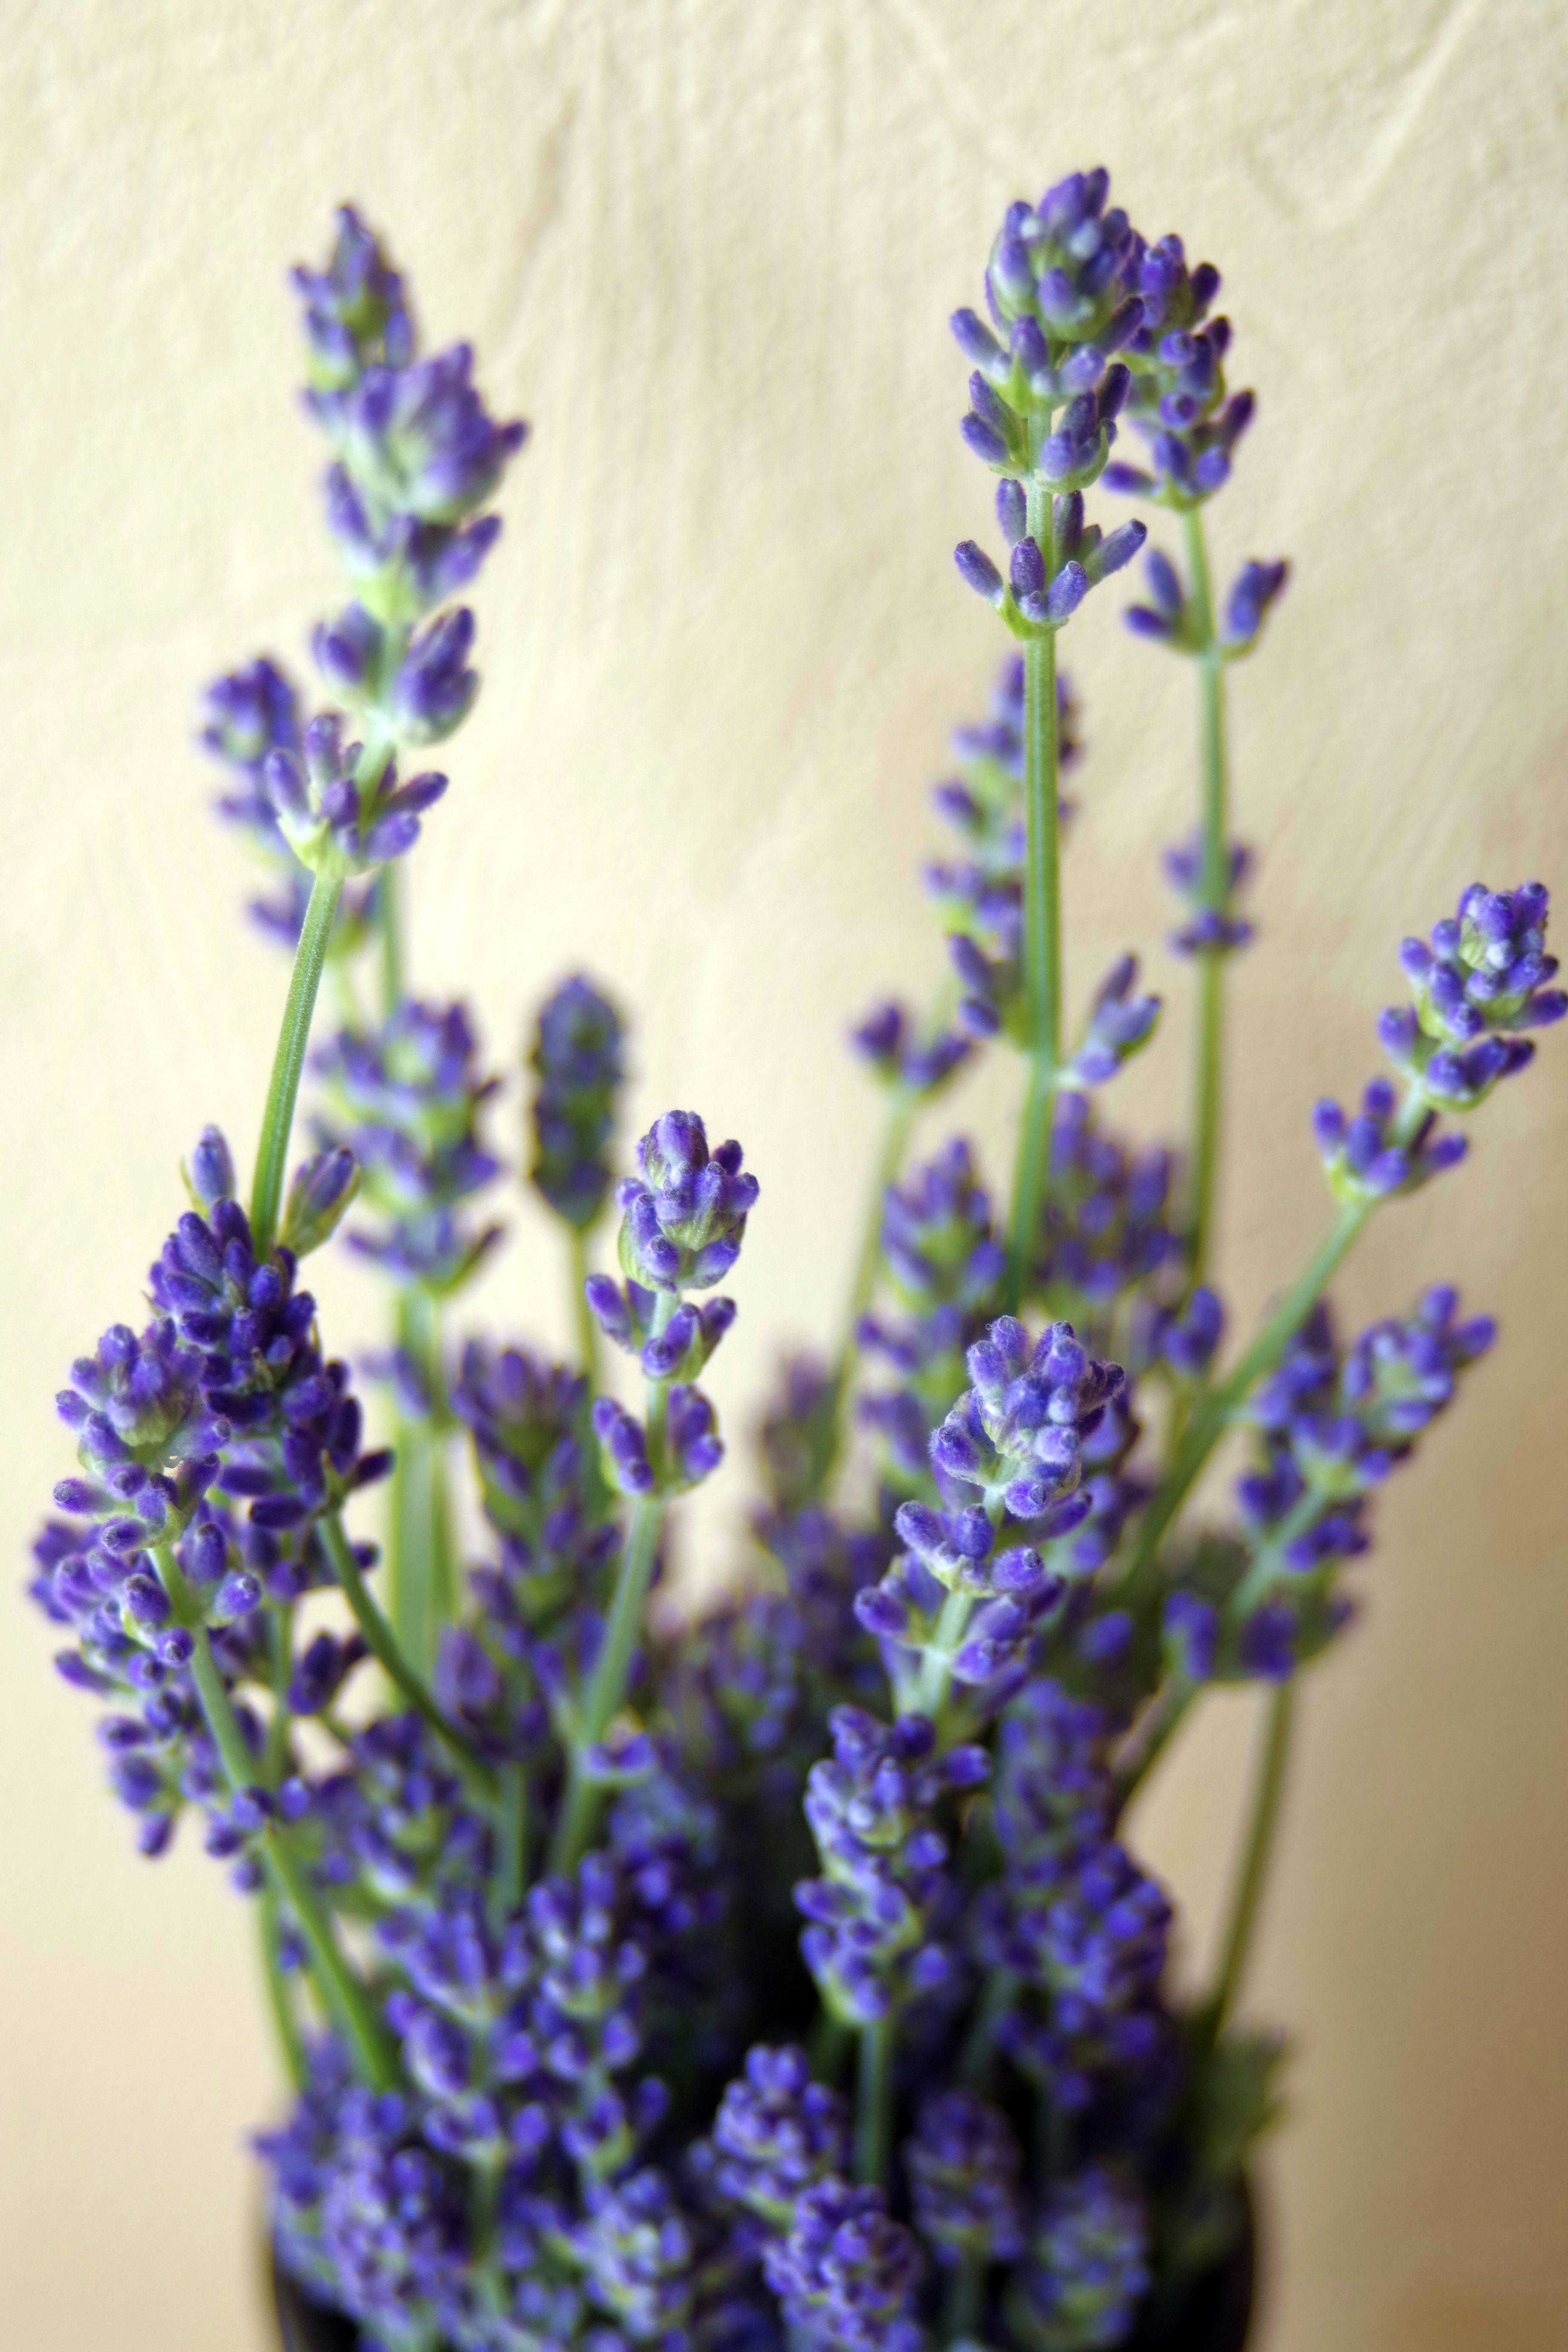
nature, plant, flower, purple, decoration, herb, botany, blue, flora, lavender, plants, flowers, violet, lilac, purple flower, floristry, hyacinth, flowering, romanticism, flowering plant, little flowers, land plant, english lavender, french lavender